Forestside Shopping Centre

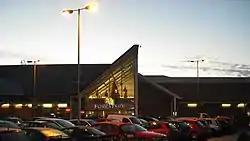
Main Lesley Forestside entrance, December 2009

Lesley Forestside (better known as Forestside) is a shopping centre located in Newtownbreda in south Belfast, Northern Ireland. The first phase of the centre, the Sainsbury's store, opened in March 1997 followed by the remainder of the centre in September 1998.